Giants of Mont'e Prama

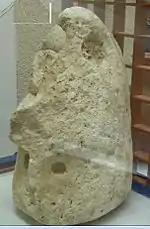
Head of warrior with horned helmet, from Bulzi. Sanna Museum, Sassari

Despite a general consensus about values and ideologies underlying the monumental complex of Mont'e Prama, political implications and artistic influences are still hotly debated. As for political significance, some scholars tend to see in the small number of warriors, with respect to archers, a sign of military and political decay of the Nuragic society, caused by the establishment of Phoenician centers in Sardinia. This would be mirrored by the import and adoption of Levantine ideological models and by assignment of the statues to the orientalizing period spreading throughout the Mediterranean area during the eighth century BC.